Postage stamps and postal history of Turkey

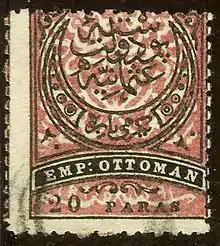
Empire issue 1880–1884

The Duloz stamps were typographed or relief printed and the design consists of a central oval enclosing a crescent and star with radiating lines, and "have a distinctly oriental character". Each value was printed in a single color. Turkish writing in Arabic script is overprinted on the oval in black, stating "Postai devleti Osmaniye" or "Post of the Ottoman Empire". The bottom inscription states the denomination in "para", or fortieths of a "piastre (kuruş)", and accordingly differs on each value.